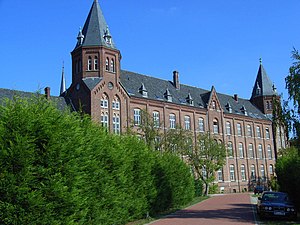
Roerdalen / Galleri
Roerdalen er en kommune og en by, beliggende i den sydlige provins Limburg i Nederlandene. Kommunens areal er på 93,84 km², og indbyggertallet er på 20.675 pr. 1. april 2016.